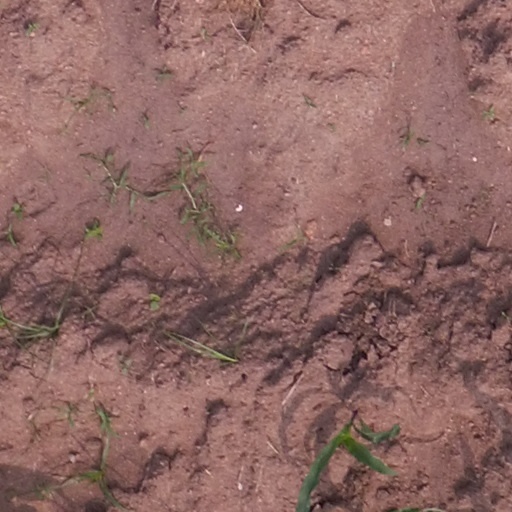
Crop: maize; corn